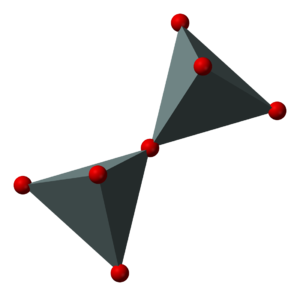
Les sorosilicates sont des minéraux de la famille des silicates dont les tétraèdres [SiO₄] sont groupés par deux par un de leurs sommets. Les tétraèdres sont associés par paires et aussi isolés avec des groupements hydroxydes et des cations qui assurent les liaisons.